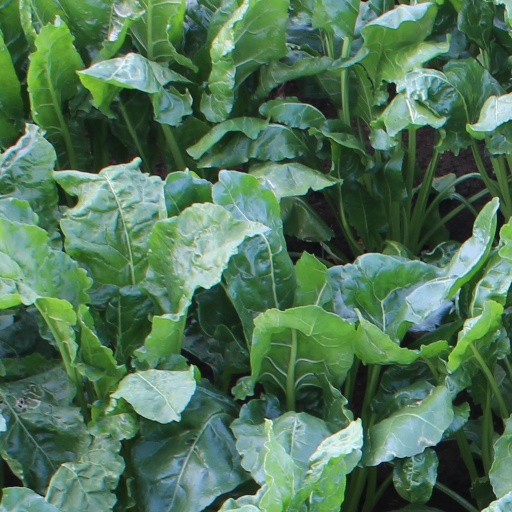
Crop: sugar beet